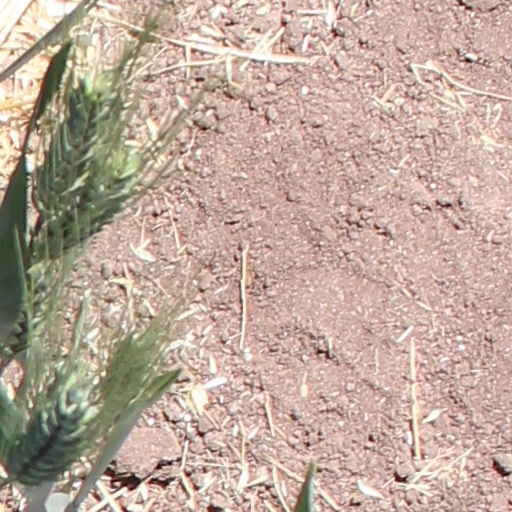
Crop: wheat